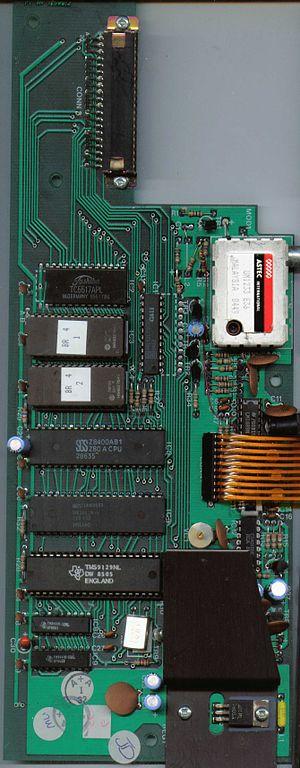
La BBC Bridge Companion est une console de jeux vidéo 8 bits conçue pour l'apprentissage du bridge. Elle a été lancée par BBC Enterprises Ltd au Royaume-Uni en 1985. Le système était vendu au détail pour 199,99 £.